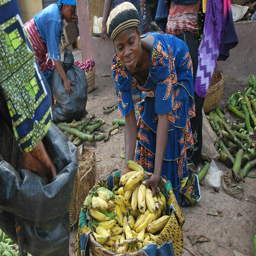
A woman kneeling down before  a basket filled with bananas.
A woman at a food market touching some bananas.
A woman bends down to look at a bunch of bananas in a basket.
A woman digging through a basket of bananas
A woman is bending to grab a bunch of bananas.